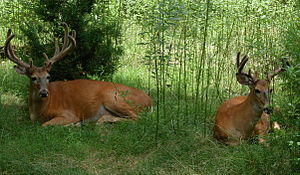
Virginiahjort / Forplantning
To virginiahjortebukke
Virginiahjort, også kaldet hvidhalet hjort, er et af de større medlemmer af hjortefamilien. Bukken kan blive op til 140 kg, mens hinden kan veje op til 115 kg. Kalven har lyse pletter i den rødbrune pels. Fælles for alle virginiahjorte er en markant mælkehvid hale, som rejser sig, når hjorten bliver skræmt, og som bruges til at advare andre dyr i flokken.